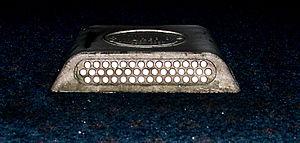
Dispositif rétro-réfléchissant
Les dispositifs rétroréfléchissants sont des systèmes passifs, destinés à signaler dans la nuit ou l'obscurité une personne, un objet ou une zone à risque qui s'appuient sur l'application du système optique appelé catadioptre.